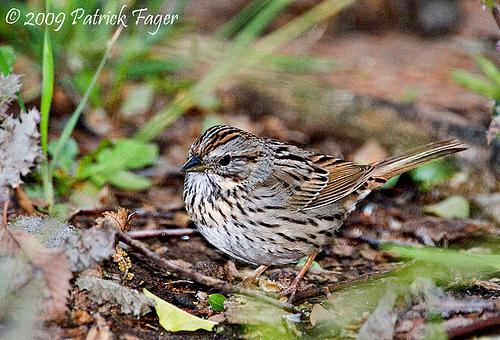
A photo of a lincoln sparrow